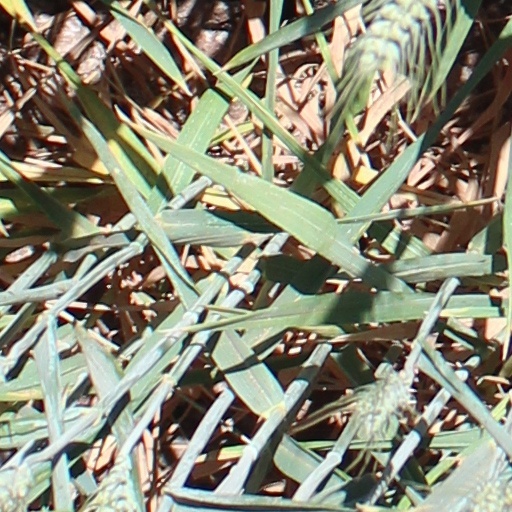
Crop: wheat